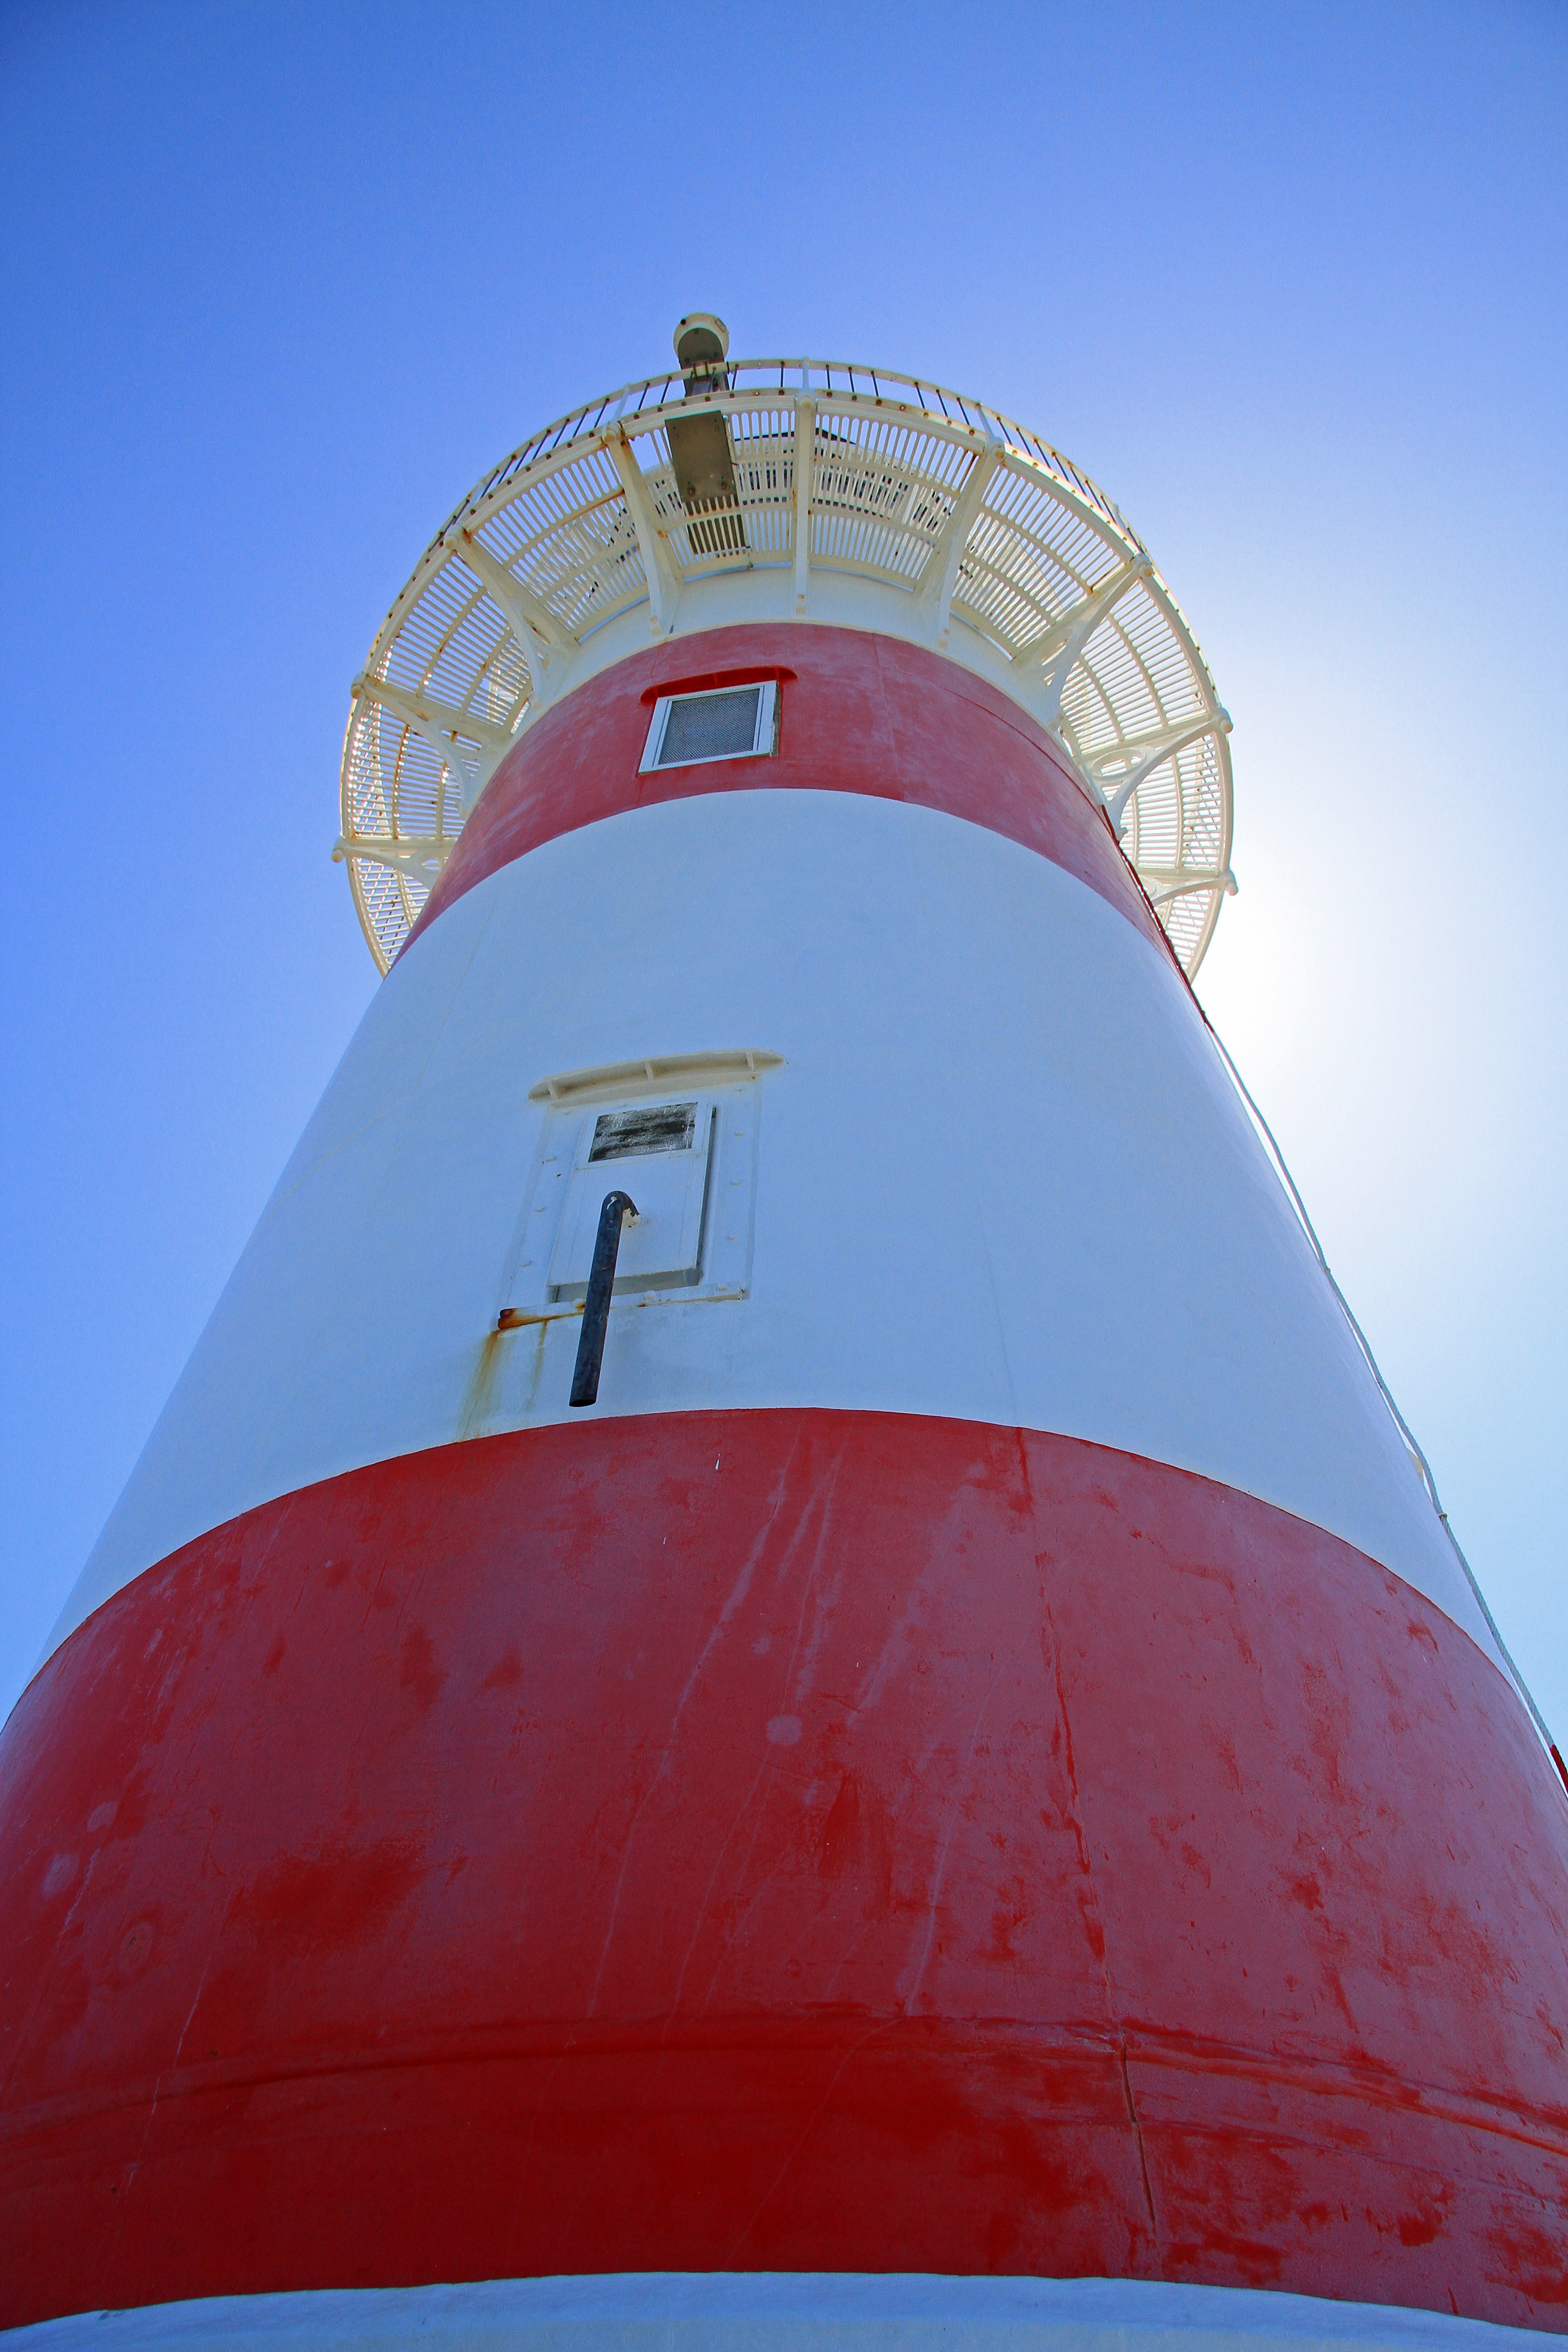
sea, light, lighthouse, shore, reflection, red, vehicle, tower, landmark, beacon, blue, nautical, safety, new zealand, navigation, guidance, flashing, atmosphere of earth, cape palliser lighthouse